South African Class 25 4-8-4

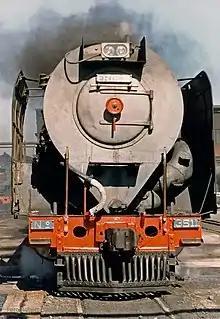
25 3511 smokebox front

The smokebox of the Class 25 was similar to that of the Class 25NC, but with the front extended to accommodate the centrifugal blower which was driven by an exhaust steam turbine mounted under the front of the smokebox. Apart from the usual round smokebox door in the centre of the smokebox front plate, the complete front smokebox plate on both classes was hinged to the wrapper plate on the right hand side of the smokebox in addition to being bolted to the angle ring at the smokebox front, to facilitate less cramped access to the blower equipment, superheater header and tubes.